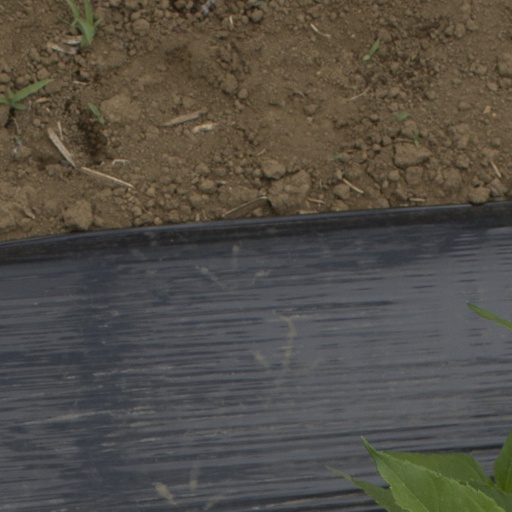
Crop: Jerusalem artichoke